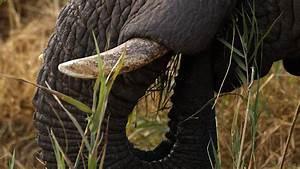
elephant